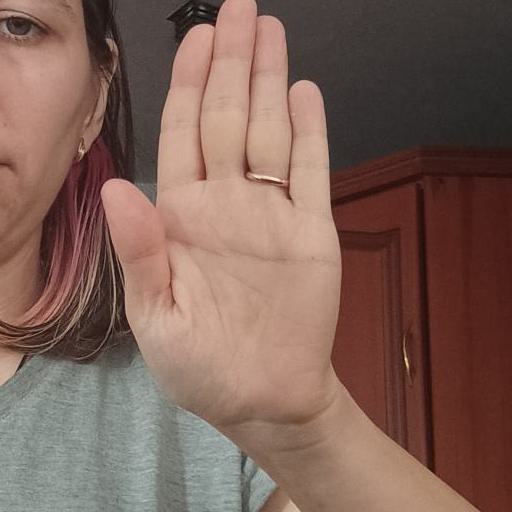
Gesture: stop